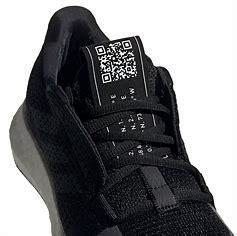
Brand: Adidas
Model: Senseboost Go